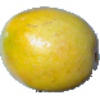
Label: maracuja